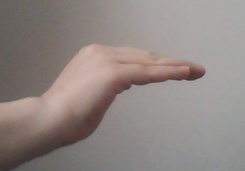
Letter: haa